Border dog Alyi

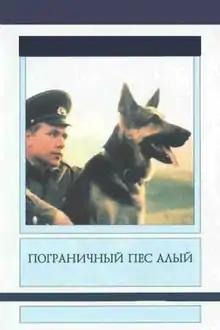

Border dog Alyi is a 1979 Soviet drama film directed by Yuliy Fait and based on the short story "Alyi" written by Yury Iosifovich Koval.